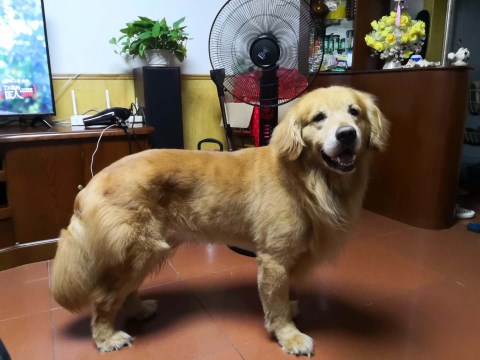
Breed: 5355-n000126-golden_retriever